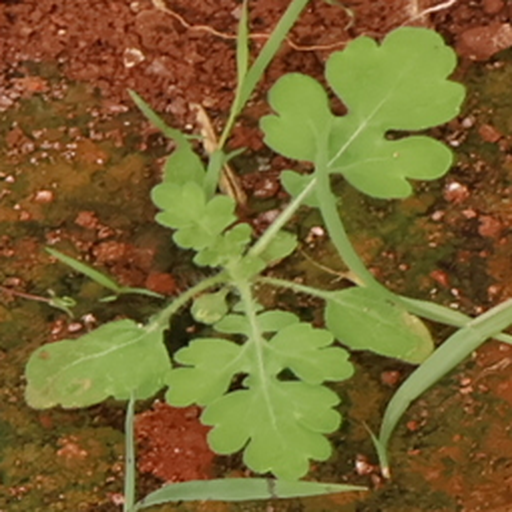
Weed species: Gajar_gavat_(Parthenium hysterophorus)